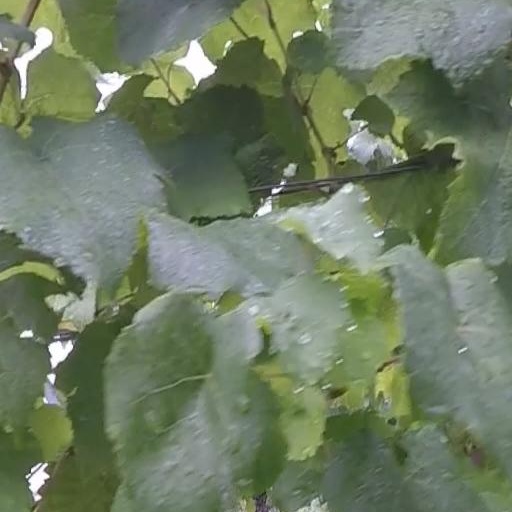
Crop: grape